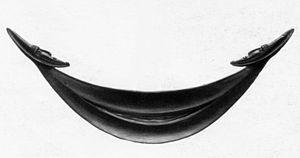
Un reimiro ou rei miro est un ornement pectoral en forme de croissant autrefois porté par les femmes de l'île de Pâques. Le croissant représente, d'après l'étymologie, une pirogue polynésienne.